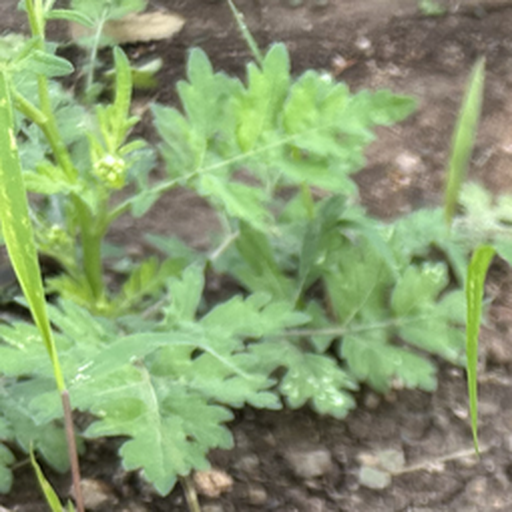
Weed species: Gajar_gavat_(Parthenium hysterophorus)